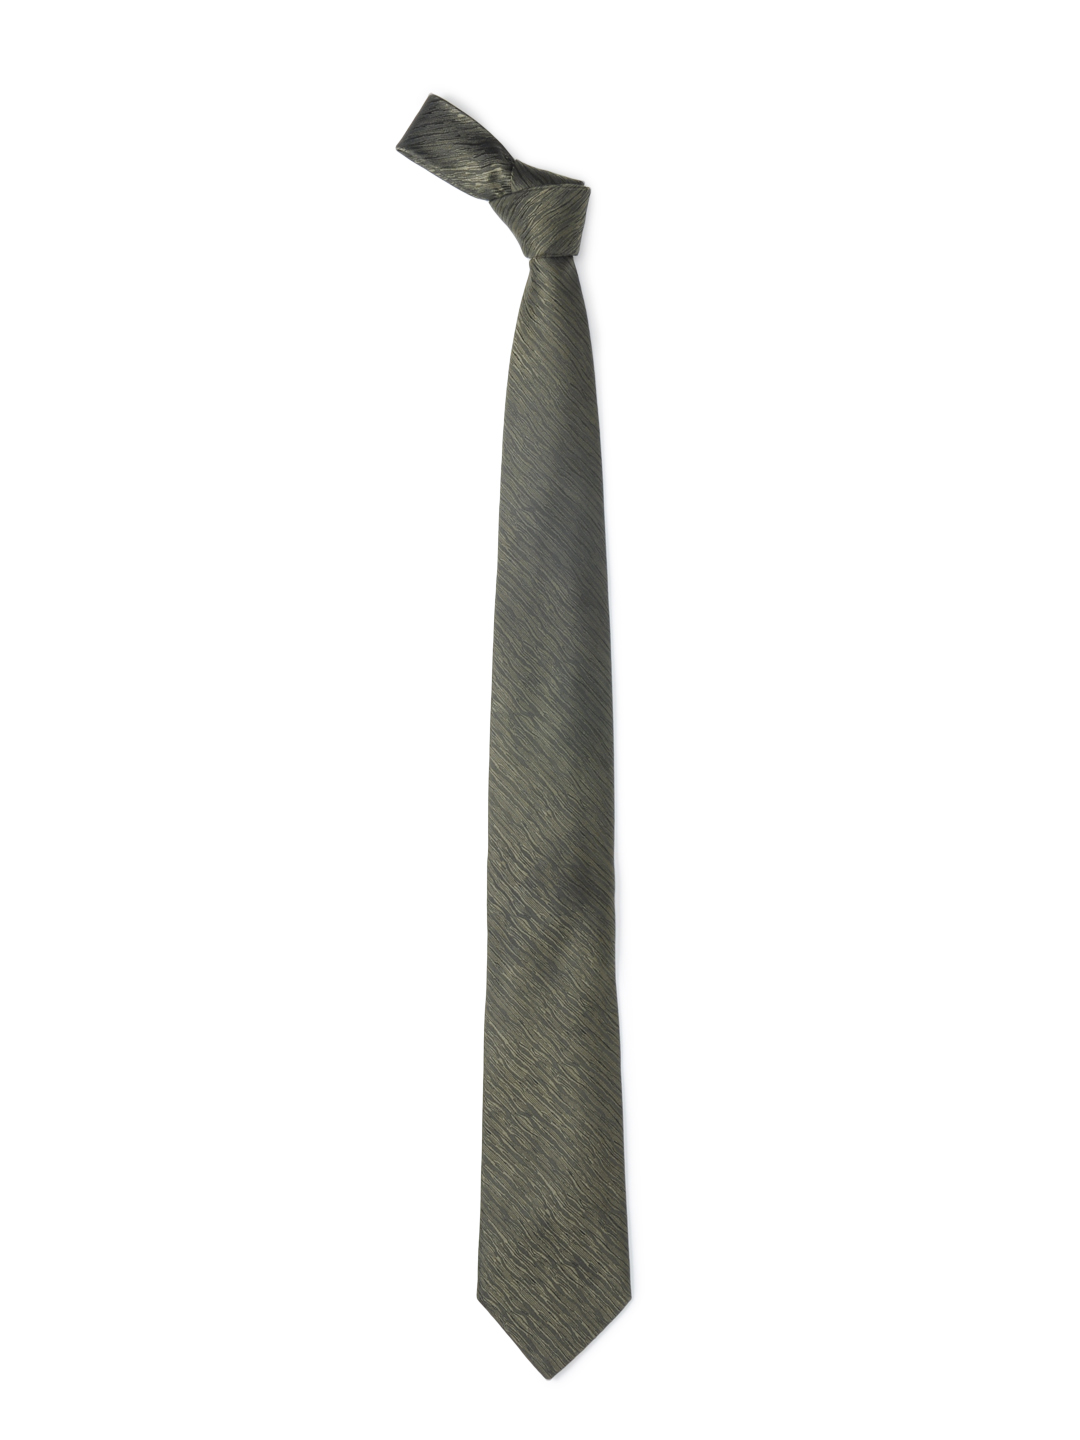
Hakashi Men Olive Tie
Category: Accessories / Ties / Ties
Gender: Men
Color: Olive
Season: Summer 2012
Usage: Casual